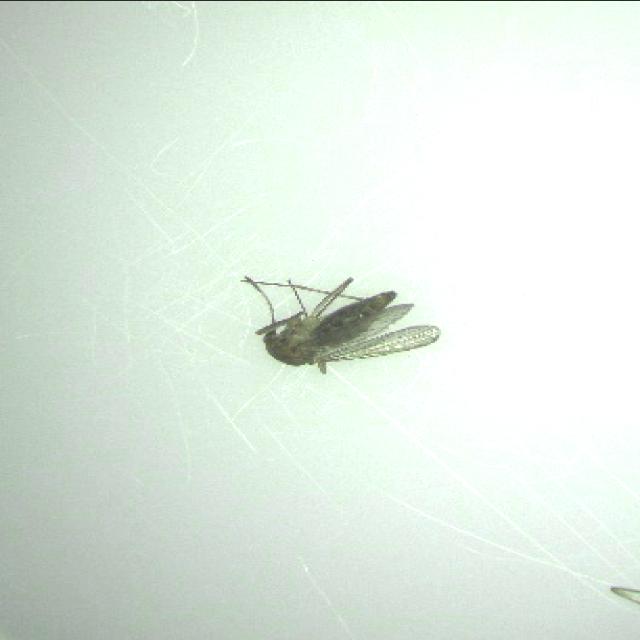
Species: culex_tritaeniorhynchus